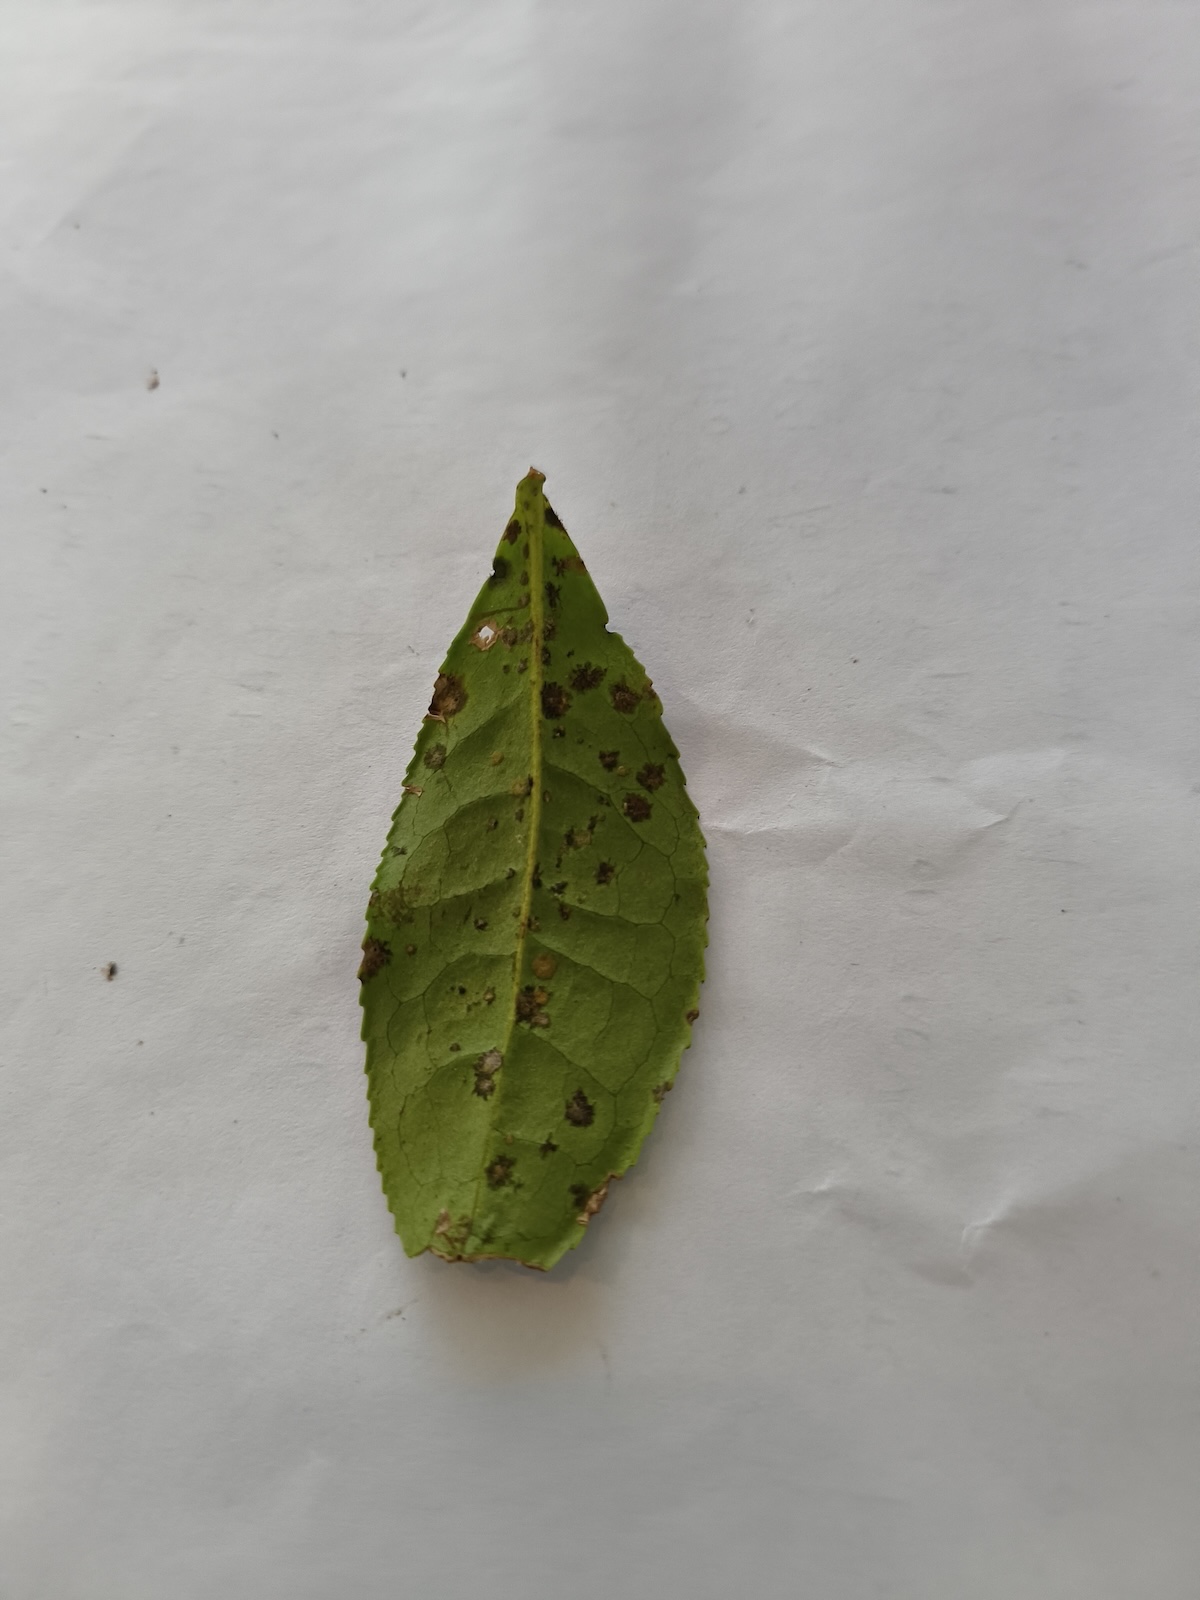
Label: Tea algal leaf spot